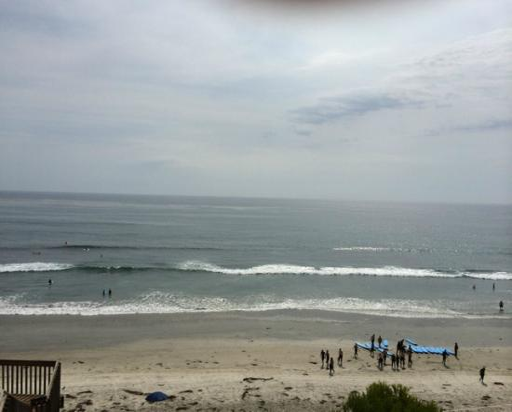
person : waves steps away from the campsite